Romanian philosophy

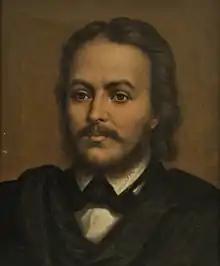
Gheorghe Lazăr, an early Kantian

As early as 1818 the Transylvanian Gheorghe Lazăr (1779–1821), who studied in Vienna, began teaching philosophy in Romanian in the Greek-speaking Academy. According to one of his students, Ion Heliade Rădulescu, his courses were based on Kantian philosophy. For didactical purposes he decided to make a Romanian translation of some of Krug's works, which he subsequently used as a textbook. Krug's "Handbook of Philosophy and Philosophical Literature" was translated in the first period of the 19th century another three times, by August Treboniu Laurian, Timotei Cipariu and Simeon Barnutiu.